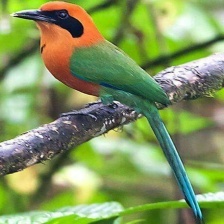
Species: RUFUOS MOTMOT
Scientific name: BARYPHTHENGUS MARTII